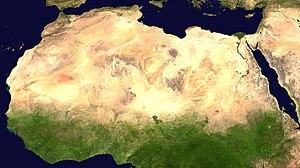
L'Afrique saharienne est une région d'Afrique correspondant au désert du Sahara et à ses abords, dont le climat est désertique ou semi-désertique.
La Grande muraille verte pour le Sahara et le Sahel, communément appelée Grande muraille verte, est l’initiative phare de l’Union africaine pour lutter contre les effets du changement climatique et de la désertification en Afrique. L’initiative a pour but de transformer la vie de millions de personnes en créant une mosaïque d’écosystèmes verts et productifs en Afrique du Nord, au Sahel et dans la Corne de l'Afrique. Initialement conçue comme un long couloir de 15 km de large traversant tout le continent africain sur 7 800 km en passant par 11 pays, cette muraille doit relier Dakar à Djibouti ; cela représentera environ 117 000 km², ou 11,7 millions d'hectares.
L'événement climatique de 5900 BP est l'un des plus intenses épisodes d'aridité de l'Holocène. Il se produit vers 5900 BP, mettant fin au subpluvial néolithique.
Le Sahara est un vaste désert chaud situé dans la partie nord du continent africain. Il s'étend sur 5 000 km d'ouest en est, de l'océan Atlantique à la mer Rouge, et couvre plus de 8,5 millions de km², ce qui en fait la plus grande étendue de terre aride d'un seul tenant dans le monde.
La désertification est définie comme étant « la dégradation des terres dans les zones arides, semi-arides et subhumides ». Définition adoptée lors de la Convention des Nations unies de la lutte contre la désertification en 1994. La désertification est un problème majeur et actuel. D’après cette même Convention, la désertification est un problème de dimension mondiale étant donné que les zones citées dans la précédente définition touchent une part importante de la surface des zones émergées et de la population mondiale.
Le Grand Erg oriental est un grand erg dans le désert du Sahara. Situé pour les neuf dixièmes de sa superficie dans les basses terres sahariennes du nord-est de l'Algérie, sa partie nord-est se répand sur le territoire de la Tunisie voisine.
Un désert est une zone de terre où les précipitations sont rares et peu abondantes, et où par conséquent les conditions de vie sont hostiles pour les plantes ainsi que pour la vie des animaux. Les déserts font partie des environnements extrêmes. Le manque de végétation expose la surface non protégée au processus de dénudation. Les zones semi-arides et arides couvrent environ un tiers de la surface de la Terre. Cela inclut une grande partie des régions polaires où de faibles précipitations surviennent, souvent appelées des « déserts froids ». Les déserts de la planète peuvent être classés en fonction de la quantité de précipitations qu'ils reçoivent, des températures qui dominent tout au long de l'année, des causes de désertification ou de leur situation géographique.